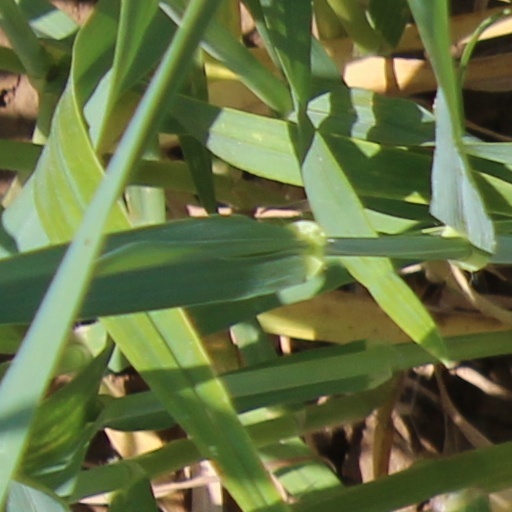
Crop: wheat